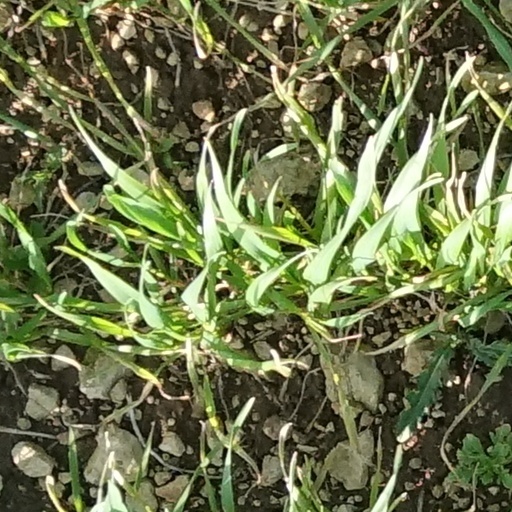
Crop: wheat